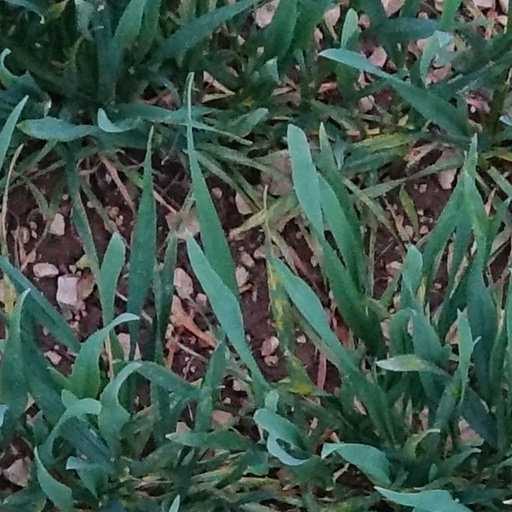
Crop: wheat